Laetiporus

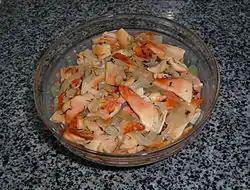
"L. sulphureus" prepared dish

In some cases eating the mushroom "causes mild reactions ... for example, 'swollen lips' or in rare cases nausea, vomiting, dizziness and disorientation" to those who are sensitive. This is believed to be due to a number of factors that include allergies to the mushroom's protein or toxins which are only somewhat stable at high temperatures. As such, many field guides request that those who eat "Laetiporus" exercise caution by only eating fresh, young brackets and begin with small quantities to see how well it sits in their stomach.